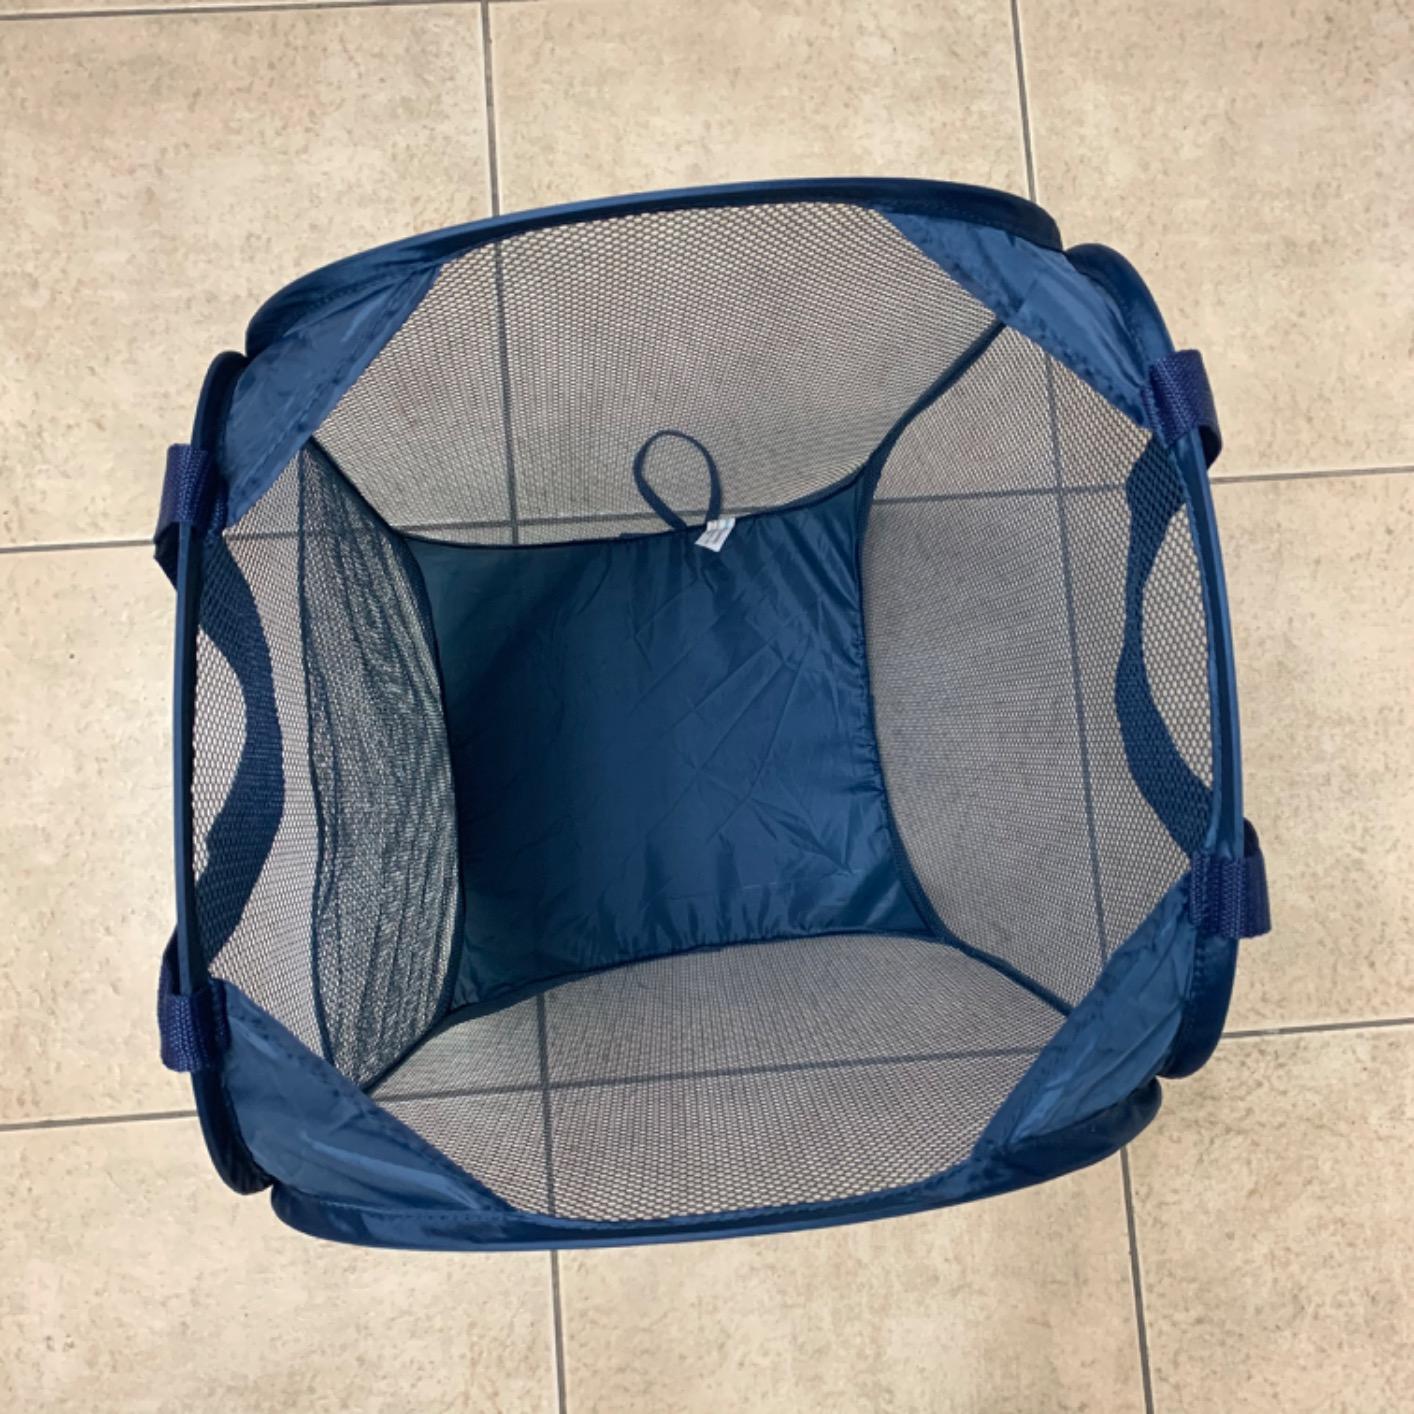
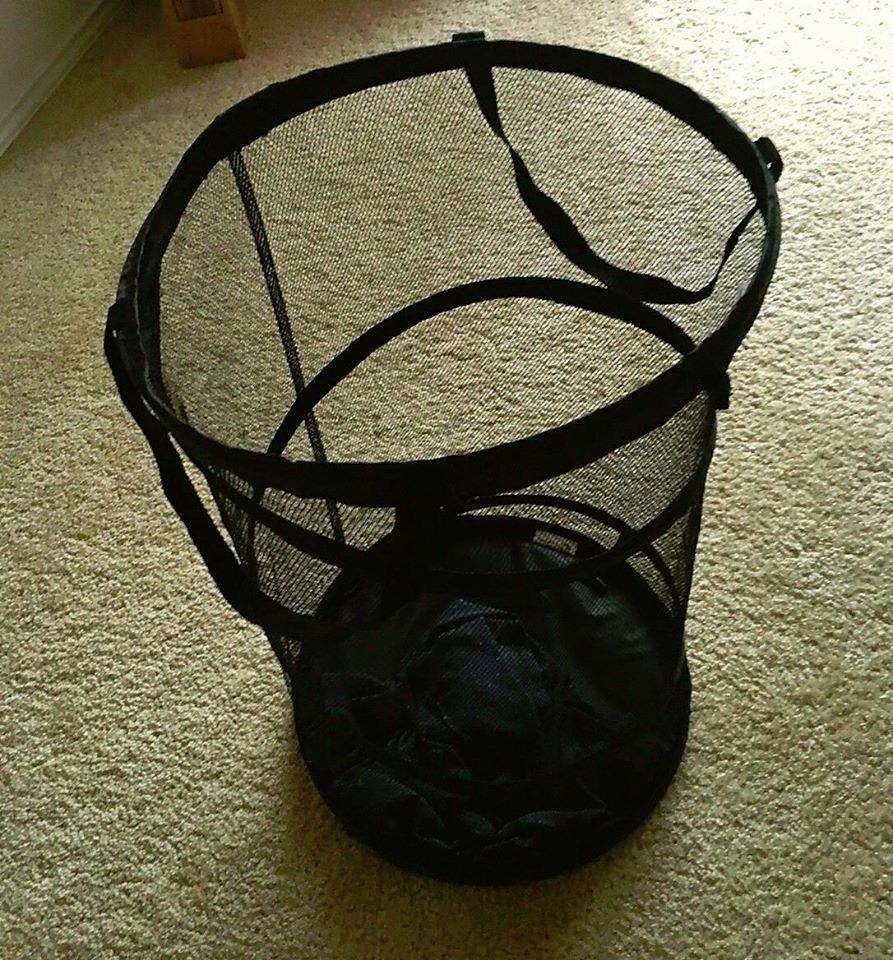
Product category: items_hamper
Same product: no